Huaca Huantinamarca

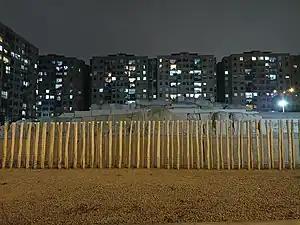
Contrast between the pre-Columbian world and the modern world. The use of the Huaca as the central axis of the condominium ”Parques de la Huaca"

The studies and reconstruction projects that took place in sites such as Huallamarca, Huaca Pucllana and Puruchuco helped the public and the authorities change the perception of these sites as places that could potentially be demolished, as well as on the prehistoric societies that built them. Huantinamarca was an abandoned place and in deterioration but thanks to a modern vision it could be recovered.